Boris Rybkin

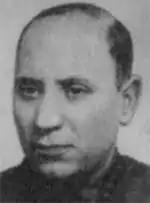
Boris Rybkin

Boris Arkadyevich Rybkin (born Boruch Aronovich Rivkin ; 19 June 189927 November 1947) was a Soviet diplomat and a secret agent of the NKVD. He worked as a junior diplomatic official under the name Boris Yartsev at the Soviet Union embassy in Helsinki.